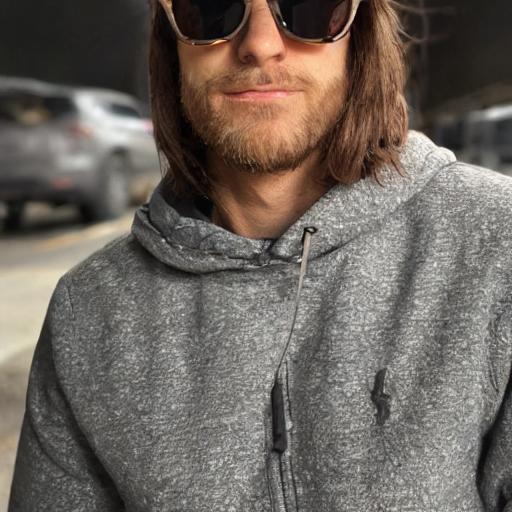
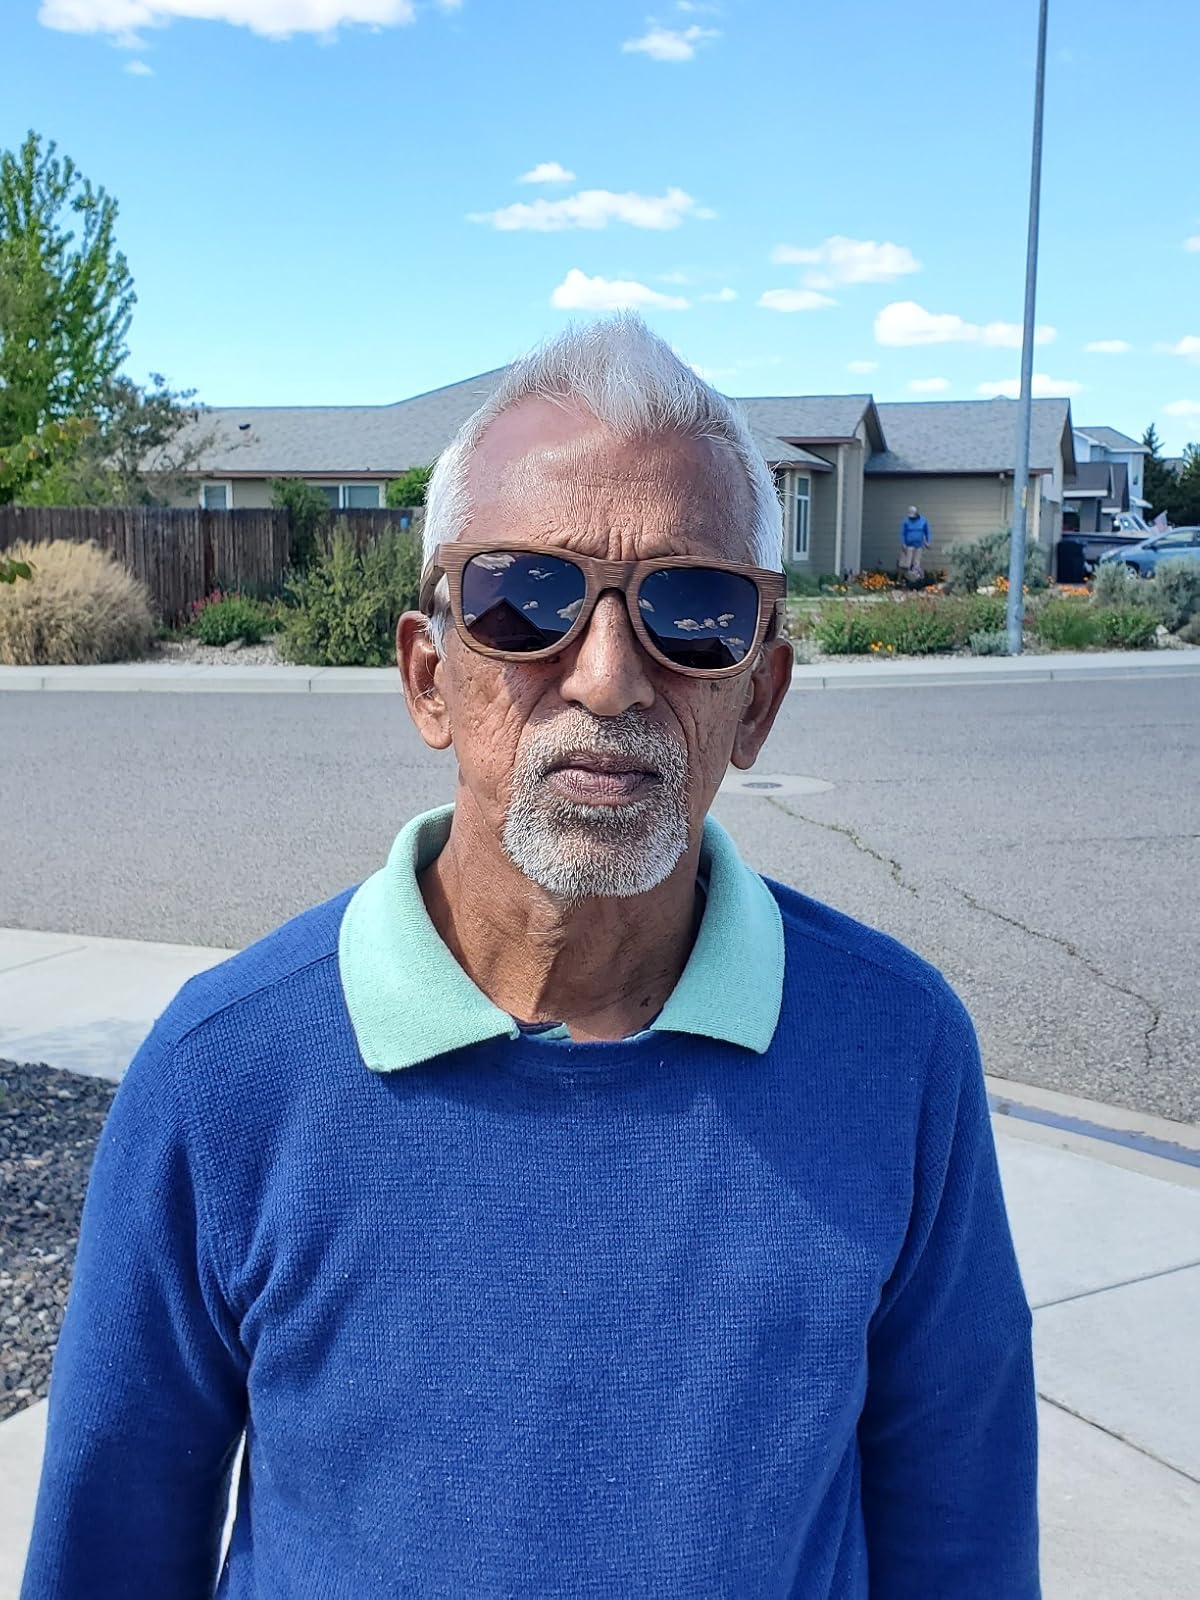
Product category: accessories_sunglasses
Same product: no